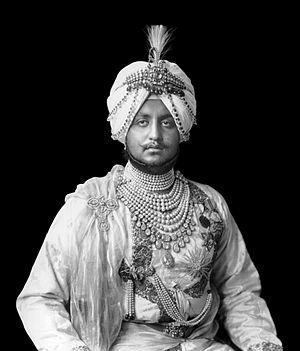
Bhupinder Singh a été maharadjah de l'État princier de Patiala, de 1900 à sa mort.